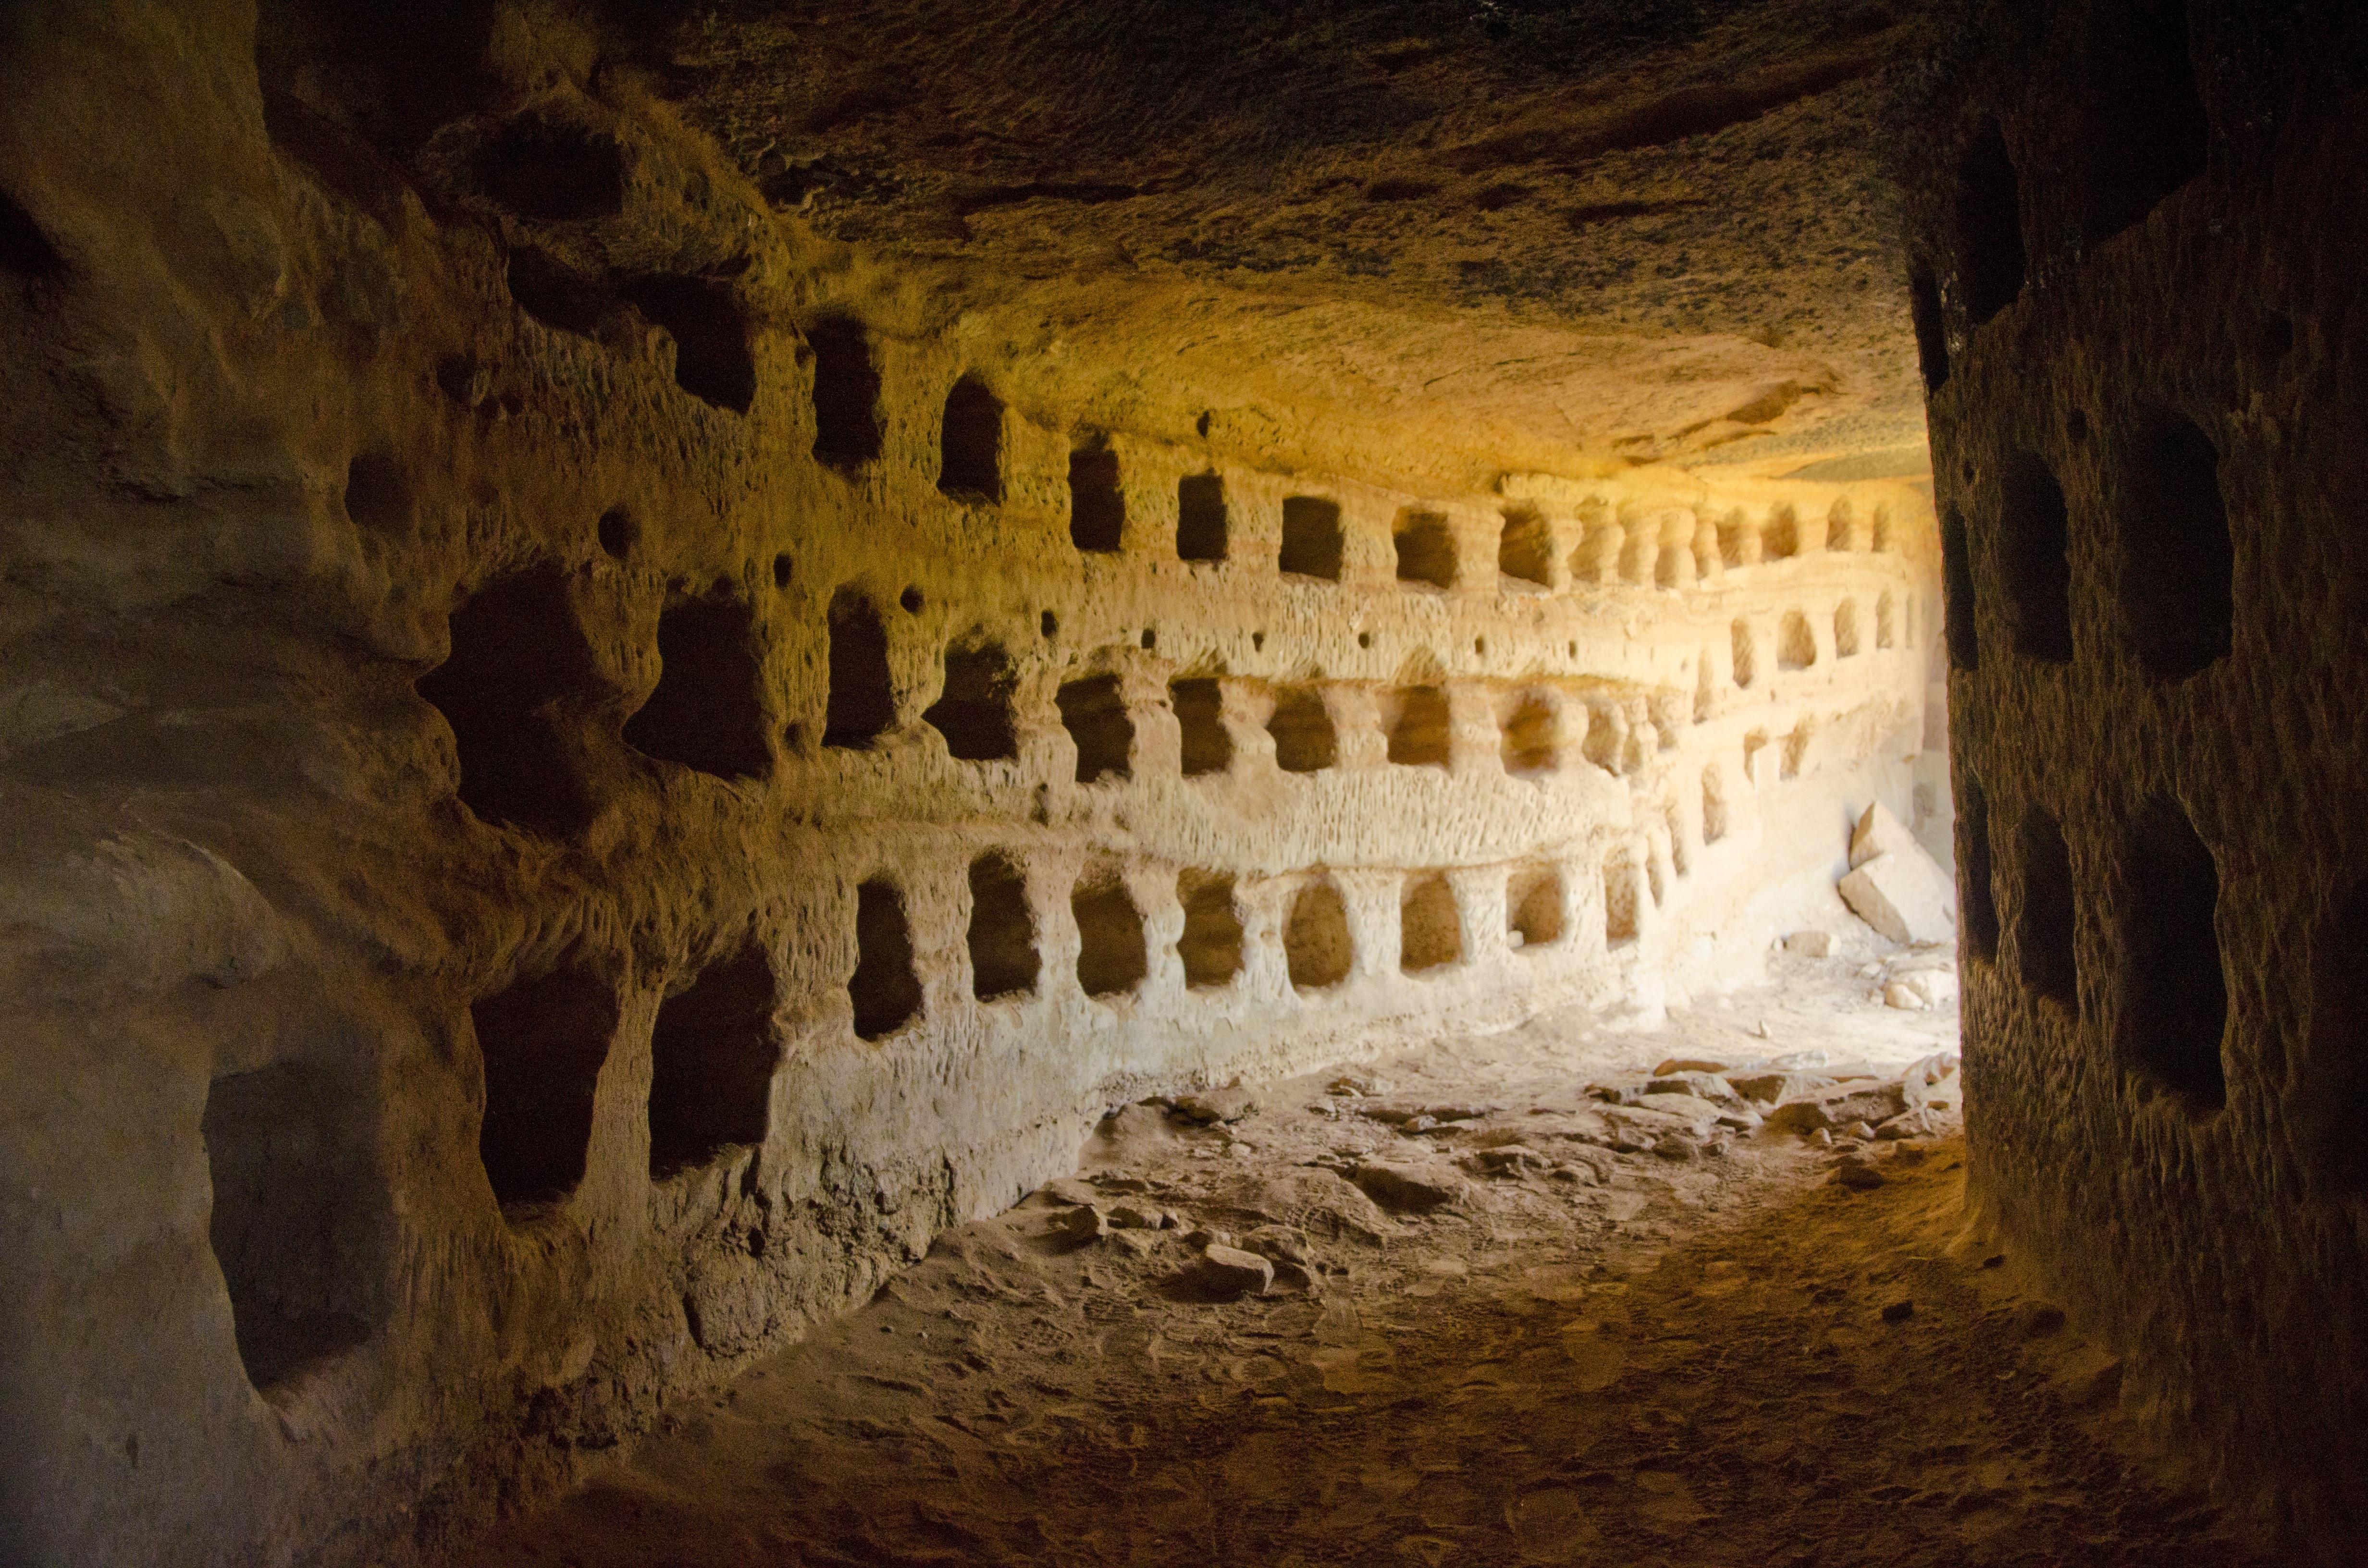
dark, formation, arch, cave, temple, ruins, crypt, landform, ancient history, geographical feature, columbarium